The Spider's Web (serial)

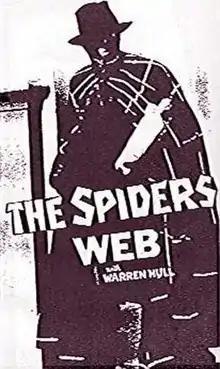

The Spider's Web is a 1938 Columbia Pictures movie serial based on the popular pulp magazine character The Spider. It was the fifth of the 57 serials released by Columbia.